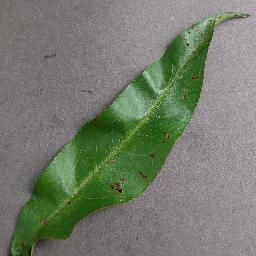
Label: Peach___Bacterial_spot